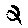
Label: 2